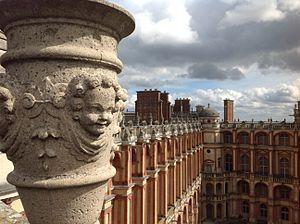
La Renaissance française est un mouvement artistique et culturel situé en France entre le milieu du XVᵉ siècle et le début du XVIIᵉ siècle. Étape de l'époque moderne, la Renaissance apparaît en France après le début du mouvement en Italie et sa propagation dans d'autres pays européens.